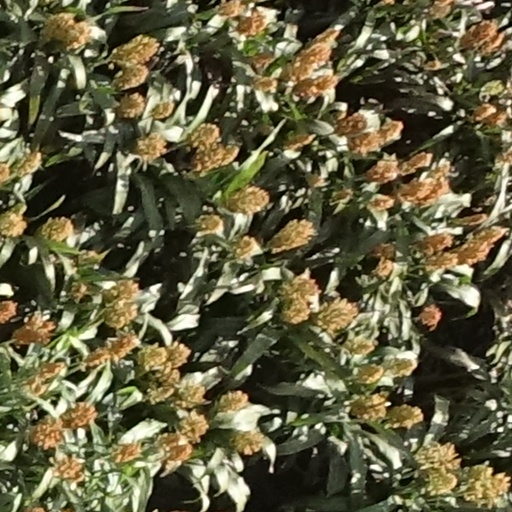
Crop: sorghum